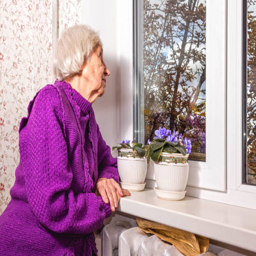
old lonely woman sitting near the window in his house